William Crookes

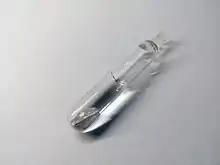
The element thallium, discovered by Crookes

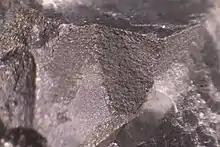
The mineral crookesite, a selenide of copper, thallium and silver, named for Crookes

His first important discovery was that of the element thallium, made with the help of flame spectroscopy. Crookes discovered a previously unknown element with a bright green emission line in its spectrum. He named the element thallium, from Greek , , meaning "a green shoot or twig". Crookes's findings were published on 30 March 1861.